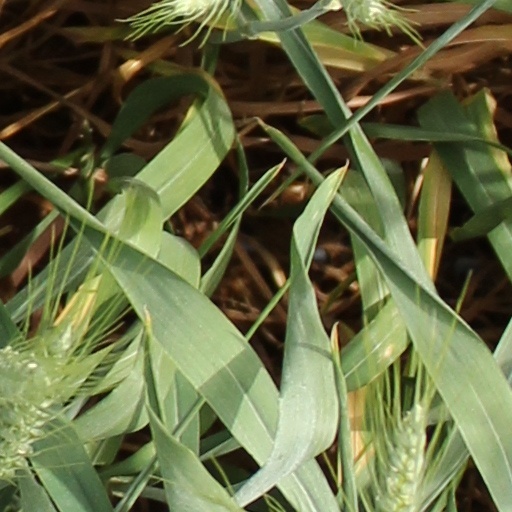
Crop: wheat